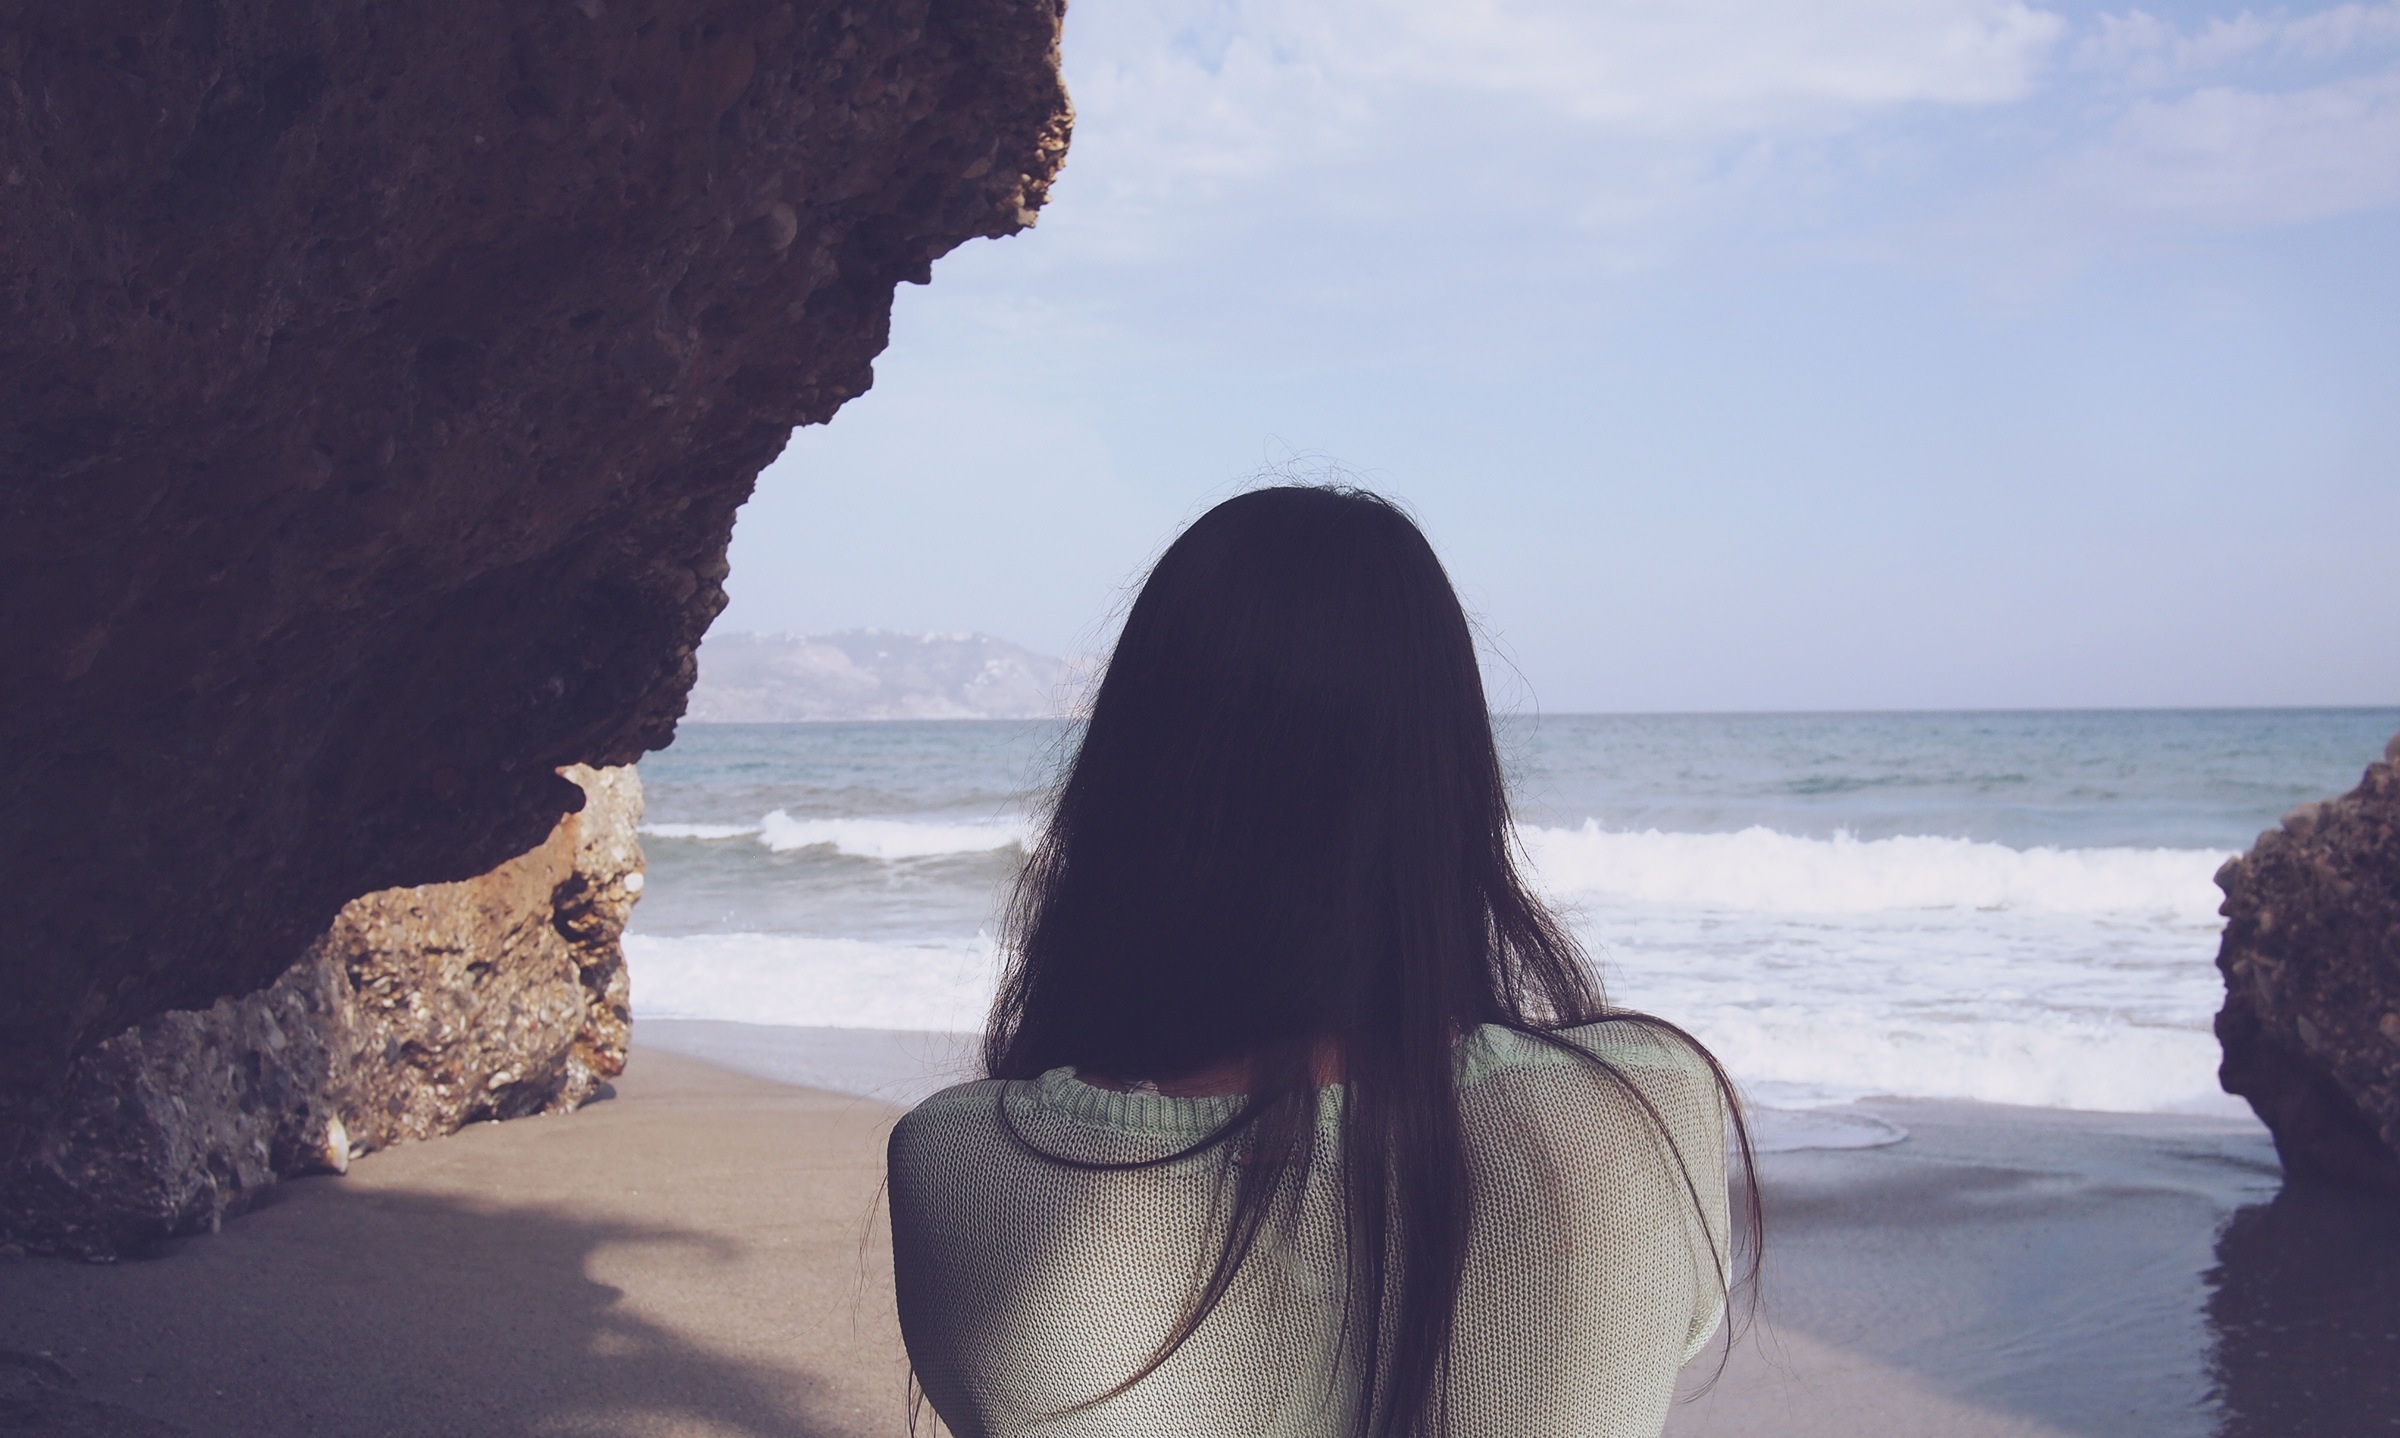
beach, sea, coast, water, sand, rock, ocean, people, girl, shore, wave, vacation, cliff, brunette, bay, blue, terrain, material, body of water, long hair, waves, image, cape